William Cullen, Baron Cullen of Whitekirk

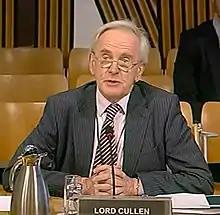
Cullen in 2015

William Douglas Cullen, Baron Cullen of Whitekirk (born 18 November 1935) is a former senior member of the Scottish judiciary. He formerly served as Lord Justice General and Lord President of the Court of Session, and was an additional Lord of Appeal in the House of Lords prior to the transfer of its judicial functions to the Supreme Court.